Mark Warner (Canadian politician)

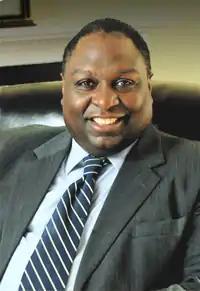

Mark A. A. Warner (born 1964) is a Canadian international trade and competition (antitrust) lawyer. He was previously with the Toronto firm Fasken Martineau DuMoulin and with the Government of Ontario.